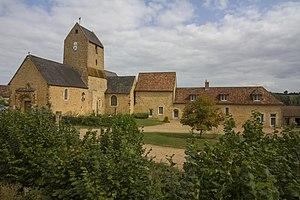
Eglise de Mareil-en-Champagne - Sarthe
La famille Prudhomme de La Boussinière, anciennement Prudhomme, est originaire de Mareil-en-Champagne dans la Sarthe. Sa filiation suivie débute au XVIIᵉ siècle.